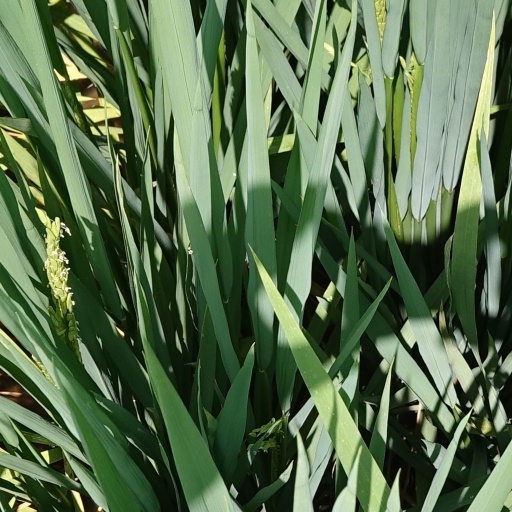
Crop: rice